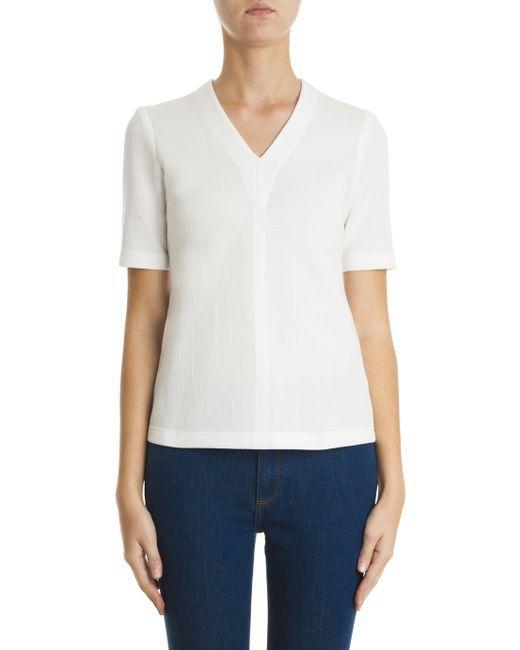
Basic weißes Hemd mit V-Ausschnitt für Damen